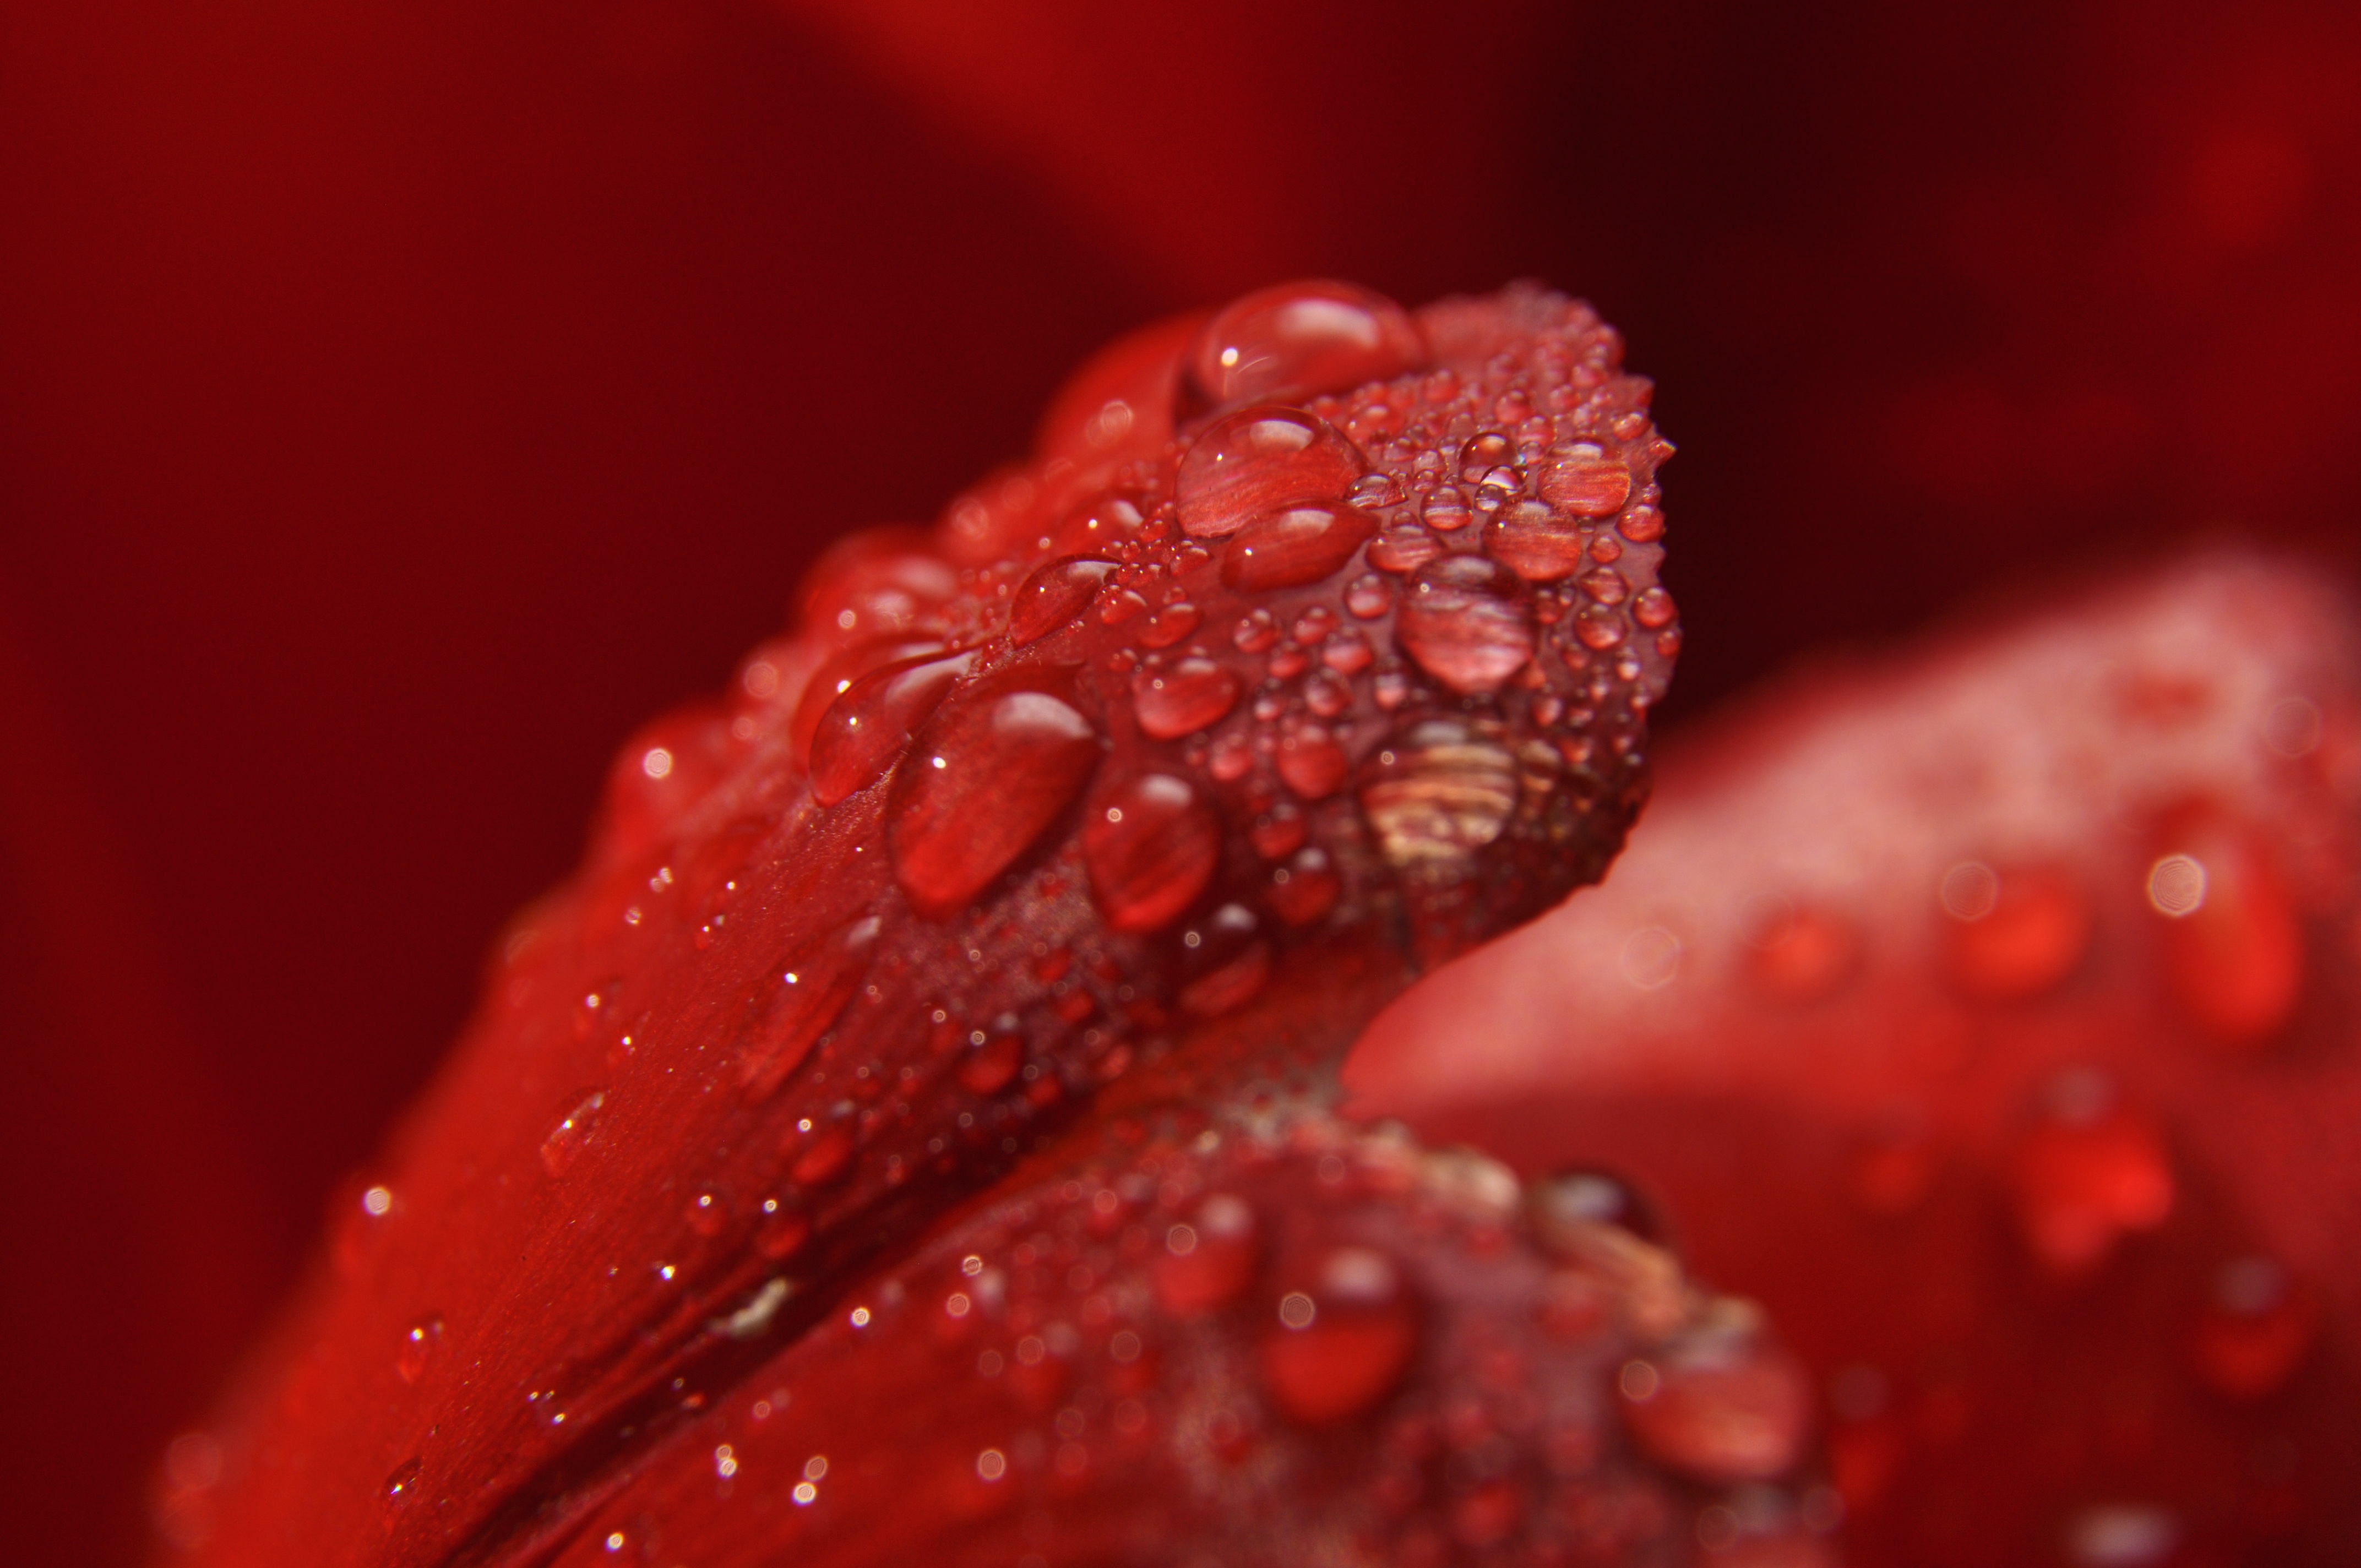
water, nature, drop, dew, plant, photography, meadow, fruit, rain, leaf, flower, petal, food, red, produce, garden, closeup, close up, drops, moisture, macro photography, flowering plant, after the storm, a drop of, land plant